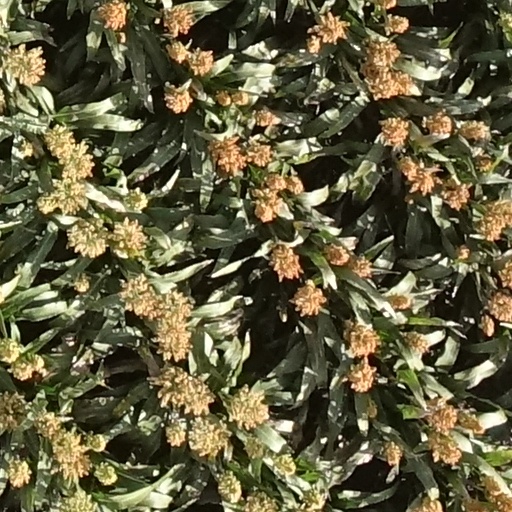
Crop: sorghum